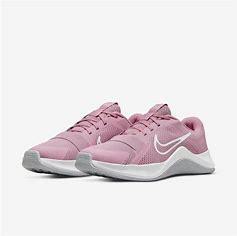
Brand: Nike
Model: MC 2